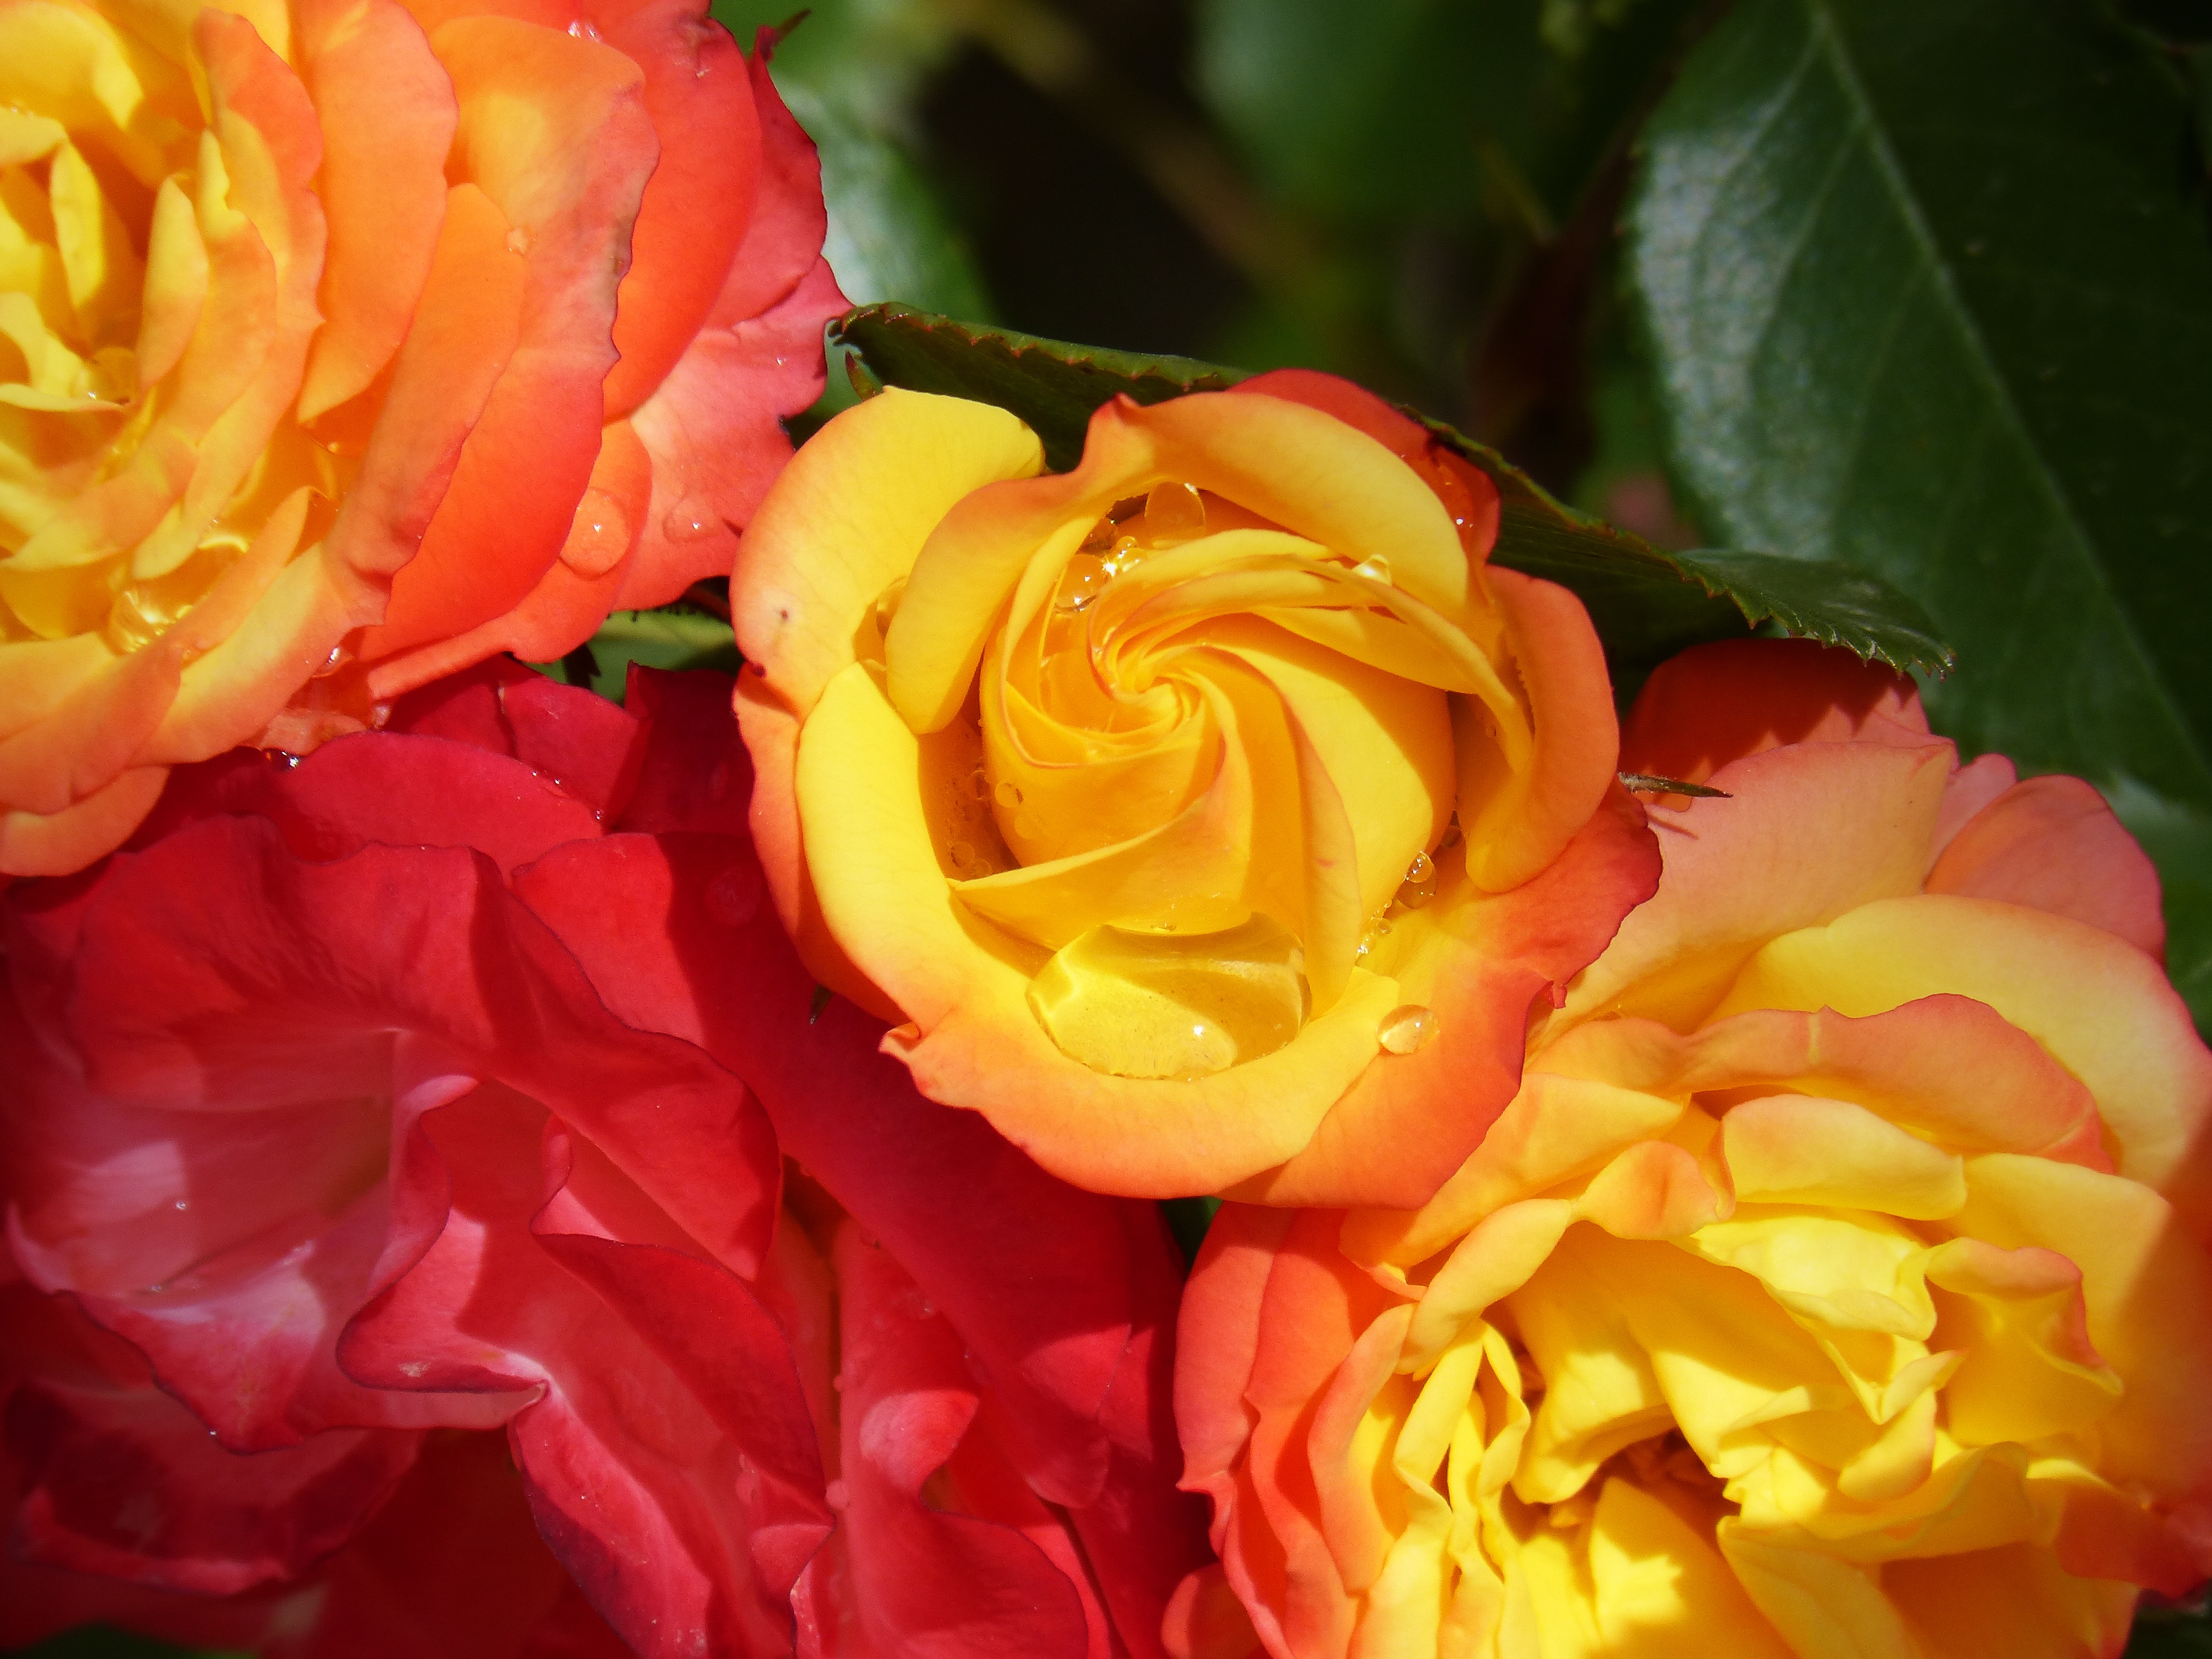
plant, flower, petal, rose, yellow, pink, flowers, roses, gradient, beauty, floribunda, macro photography, flowering plant, garden roses, rose family, pink yellow, land plant, rose order